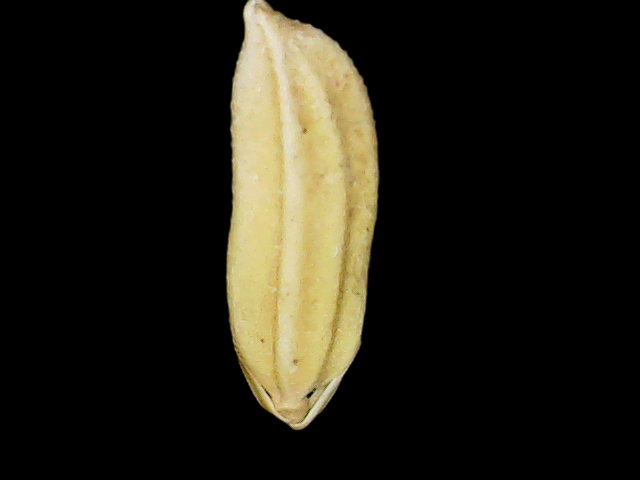
Rice variety: Binadhan24